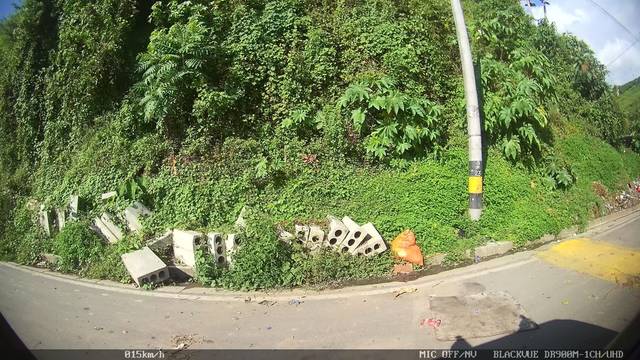
Region: Colombia
Coordinates: 5.056, -75.514